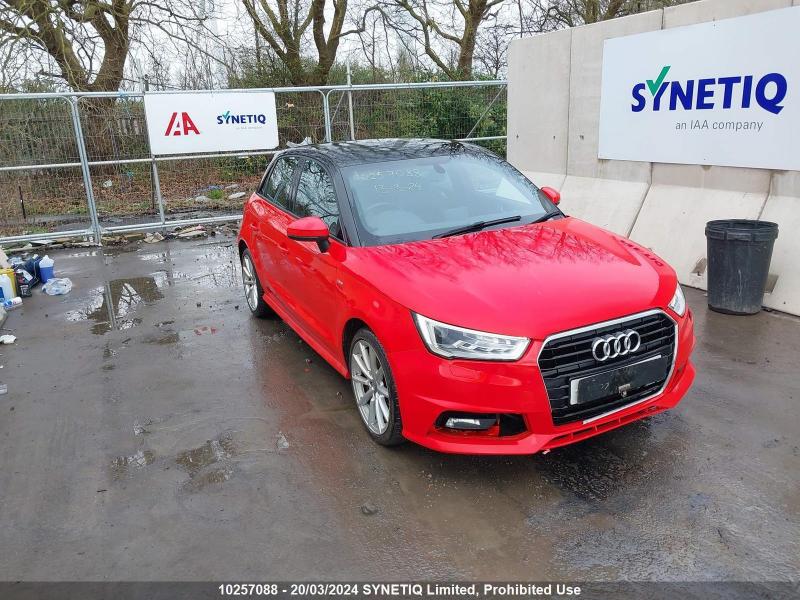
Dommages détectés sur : pare-choc avant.
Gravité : mineur